Mediterranean cuisine

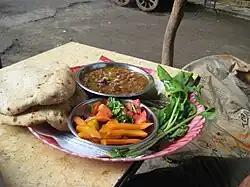
"Ful medames" on an Egyptian street with bread and pickled vegetables

Mediterranean Maghrebi cuisine includes the cuisines of Algeria, Libya, Morocco, and Tunisia. One of the most characteristic dishes of the region is couscous, a steamed, small-grained wheat semolina, served with a stew. The dish is ancient, mentioned by the Medieval traveller Ibn Battuta, and found for example also in the Western Sicilian cuisine, especially in the province of Trapani, where it was re-introduced after 1600.